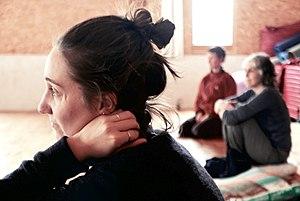
Les témoins cultivent une présence bienveillante inconditionnelle, tout en restant à l'écoute de leur propre expérience.
Le mouvement authentique est une pratique née du travail de la chorégraphe Mary Starks Whitehouse dans les années 1950 aux États-Unis.